José de Vargas Ponce

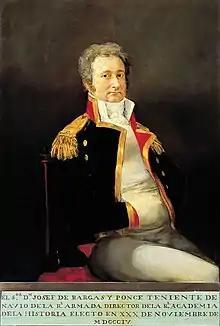
Portrait by Goya, 1805

José de Vargas Ponce (Cádiz, 10 June 1760 – 6 February 1821) was a Spanish erudite, satirical poet and writer.